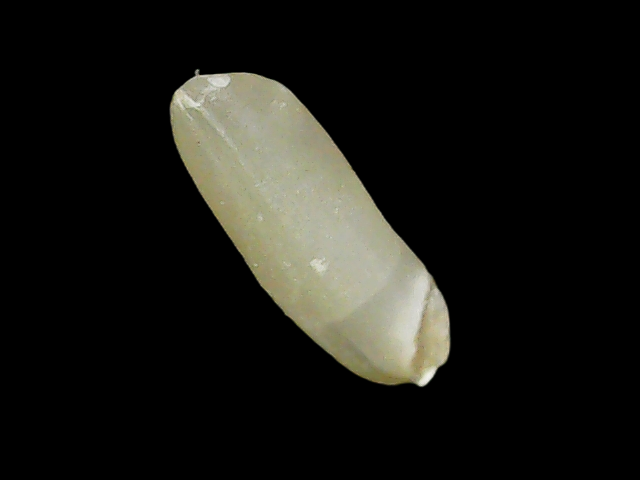
Rice variety: Binadhan7